Emile Degelin

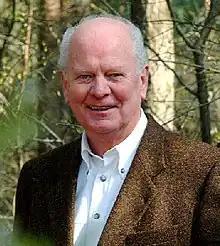
Emile Degelin

Emile Degelin (16 July 1926 – 20 May 2017) was a Belgian film director and novelist, the director of "If the Wind Frightens You" His 1963 film "Life and Death in Flanders" was entered into the 13th Berlin International Film Festival. His 1969 film "Palaver" was entered into the 6th Moscow International Film Festival. His final film, "De ooggetuige", won the audience prize at the Ghent Film Festival in 1995.